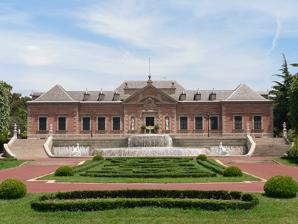
Building: Palace of Albéniz
Country: Spain
Year built: 1928
Official residence of the Spanish royal family in Catalonia, Spain Albéniz Palace Spanish: Palacete Albéniz Catalan : Palauet Albéniz Rear facade of the palace General information Architectural style Historicism , neo-Herrerian Town or city Barcelona Country Spain Coordinates 41°22′02″N 02°09′20″E / 41.36722°N 2.15556°E / 41.36722; 2.15556 Construction started 1928 Completed 1928 Client Spanish royal family Owner City Council of Barcelona Management Patrimonio Nacional Design and construction Architect(s) Juan Moya Idígoras The Palace of Albéniz (Spanish: Palacete Albéniz , Catalan : Palauet Albéniz ), formerly known as the Royal Pavilion of Montjuic , is a palace located on the Montjuïc mountain , in Barcelona , Spain, that currently serves as the official residence of the Spanish royal family in the region. Since its construction it has been adapted to its different functions: first, as a place of representation of the Crown during the 1929 Barcelona International Exposition and, after it, as accommodation for illustrious personalities. It has currently become the official residence of the Spanish royal family during their official stays in Catalonia . History 1929 Exposition The palace was built for the 1929 Barcelona International Exposition . Contrary to popular belief, the building did not serve as a royal residence, but housed the representation of the Royal Household . The royal family used it as a resting place, for light meals and tea, as well as to receive distinguished guests who visited the exposition. During the event, the sovereigns resided in the recently built Royal Palace of Pedralbes . The design of the pavilion was carried out by the architect of the Royal House, Juan Moya Idígoras (1867–1953). For this reason, although the buildings in the exhibition were not characterized by their stylistic homogeneity, the building stood out because it did not follow the guidelines of the Mediterranean and Catalan architecture of most of the palaces and pavilions in the Exposition, but was closer to Bourbon tastes and the aesthetics of Royal Sites. The official inauguration, in the presence of King Alfonso XIII , Queen Victoria Eugenie of Battenberg , the infantas and other authorities, took place on 5 October 1929. After the exposition In 1930, once the exposition was over, it was proposed to locate the Barcelona Music Museum in the palace. The project did not prosper but the Board of Museums proposed the construction and placement of a bust in honor of the musician, composer and pianist Isaac Albéniz . The City Council gave its approval and from that moment the Royal Pavilion of Montjuic has been known as the Palacete or Palauet Albéniz . This bust was sculpted by the Enric Casanovas and Mateu Fernández Soto. After remaining closed and unoccupied during the Second Republic and the Civil War , in 1952, the palace served as accommodation for cardinal Angelo Dell'Acqua , Pontifical Legate , who came to Barcelona for the XXXV Eucharistic congress . In 1957, Mayor Josep Maria de Porcioles i Colomer decided to convert the building into accommodation for distinguished visitors, including Prince Constantine of Greece , Richard Nixon , William Tubman , Habib Bourguiba , Cardinal Eugène Tisserant and Christian Pineau . From 1965 to 1970, the Barcelona City Council decided to remodel and expand the palace, and awarded the project to the local architects Joaquim Ros de Ramis, Antoni Lozoya and Ignasi Serra Goday. With the addition of the two new wings, the old quadrangular-shaped pavilion became the current shape of a capital "T". Mayor Porcioles decided that the interior be decorated with paintings by the most representative artists of contemporary Catalan art, such as Ramon Martí Alsina , Ramon Casas , Joaquin Mir Trinxet or Santiago Rusiñol , among others, as well as with furniture from the personal collection of Luis Plandiura, a famous Barcelona collector. The renovation also included the creation of a dome with paintings by Salvador Dalí that evoke culture and the city and another with a stained glass window by Carlos Muñoz de Pablos. The demolition of the nearby Palace of the Missions and Palace of Modern Art also allowed for the extension of the gardens, which received the name of Joan Maragall gardens in honor of the Spanish poet. The new building was inaugurated by Francisco Franco on 23 June 1970. The first guests of the renovated palace were the princes Juan Carlos de Borbón and Sofía de Grecia in February 1971, who, after their accession to the throne in 1975, preferred to use the Albéniz Palace as their official residence in the city instead of the Royal Palace of Pedralbes . Their son, King Felipe VI , and his wife, Queen Letizia , also prefer Albéniz to Pedralbes. The palace It was built with brick and stone framing the windows, doors and corners and its roofs are made of slate . Its exterior appearance has strong influences from Herrerian architecture , such as the Palacio de Santa Cruz or the Palacio de los Concejos . On the other hand, the original quadrangular plan of the pavilion is inspired by the Palace of Zarzuela or the Casita del Infante in El Escorial , both of them inspired by the Bolognese villa model of Serlio . Despite the changes and extensions that it has undergone due to its different uses, it can be said that the building retains its original characteristics. For the 1929 exposition, the interior of the building was decorated with armors from the Royal Armoury and tapestries and confectioners from the Royal Tapestry Factory and the royal collections, some of them woven according to Goya's cartoons . Also, several rooms of the pavilion, both in decoration and furniture, were reproductions of others existing in the Royal Sites. During the 1960s, several paintings by contemporary local artists were added to its interiors, such as Martí Alsina , Casas , Josep de Togores or Vayreda , as well as furniture from the personal collection of Luis Plandiura. Interior The palace is accessed through a large wrought iron gate crowned by a royal coat of arms and flanked by two lions that come from the Royal Palace of Pedralbes. The rooms can be divided into two parts according to the period in which they were built. Old rooms It corresponds to the quadrangular pavilion built during the Universal Exposition by the architect of the Royal House, Juan Moya Idígoras. Entrance hall : its most remarkable element is the dome painted by Dalí in the 1960s, which represents an allegory of the sardana , with references to the first man to walk on the Moon , the Montserrat mountain or the Sagrada Família . Historical figures linked to Barcelona are represented on the pendentives : Ramon Llull , Joan Maragall , Christopher Columbus and Miguel de Cervantes . Hall of Goya or Tapestries : it is inspired by several rooms of the Royal Palace of El Pardo and receives its name from the tapestries woven according to the Goya cartoons destined, precisely, for the aforementioned palace. Yellow Hall or Ramón Casas Hall : this room, originally used as a dining room, is a copy of the Yellow Hall in the Casita del Príncipe in El Pardo . Particularly noteworthy is the elaborate ceiling, the Empire-style chairs and the paintings and drawings by Ramon Casas , among others. Hall of Mirrors : the small cabinet and its Carlos IV -style furniture reproduce the famous King's Dressing Room in the Royal Palace of Aranjuez . Official Office : all the furniture in this room (chairs and armchairs, desk and bookcases) stand out for their elaborate marquetry. They are from the Alfonsine period and come from the Plandiura Collection. The palace visitors' book is kept in this room. Corridor : previously it was the rear exit of the pavilion; currently it serves as a link between the old and the new part. Golden Room : it is especially sumptuous due to the combination of agate-colored marble and golden cornices, scrolls and garlands. Its most remarkable furnishings are the chandeliers supported by caryatids and the 17th-century cabinet with ivory inlays. Hall of the Busts : it receives its name from the four busts located in the corners that represent two Roman emperors and the goddesses Diana and Selene . The late-baroque ceiling with golden stuccoes is inspired by those made in the Royal Palace of La Granja de San Ildefonso during the reign of Philip V . Circus : it is located in the center of the mansion, it is covered with Italian marble and decorated with tapestries from the 18th century owned by the City Council . Above all, the dome of polychrome crystals stands out, designed in the 1960s by Juan de Contreras y López de Ayala, 9th Marquis of Lozoya and executed by Carlos Muñoz de Pablos, its design is based on one from the time of Ferdinand VII , although in this case the Greek dance was replaced by a sardana . Goya Hall Yellow Hall Hall of Mirrors Golden Room Hall of Busts Ceiling of the Hall of Busts New rooms They are the two perpendicular wings built from 1965 to 1970 when the pavilion was enlarged, one of them contains the Gala Dining Room and the other one the "residential section". Gala Dining Room : it is the largest room in the palace despite its relatively low ceiling. It is decorated with Carlos IV style furniture. Rear Lobby : entirely covered in marble, it allows access to the garden and also serves as the nerve center of the residential or private section of the palace. Private Sitting Room : Located to the right of the lobby, it was formerly wood colored and is currently painted white. In the background, between the two doors that lead to the following rooms, hangs a portrait of Charles III . Lacquer Room : the small room gets its name from an oriental-style screen exhibited in the 1929 exposition; an elaborate Boulle-style chest of drawers is also remarkable. Private Dining Room : it is decorated with a neoclassical table from the old pavilion, as well as Louis XIV style consoles and paintings by Joaquim Vayreda and Ricard Canals . Library : its most outstanding piece of furniture is an oriental-style secretaire exhibited at the 1888 Barcelona Universal Exposition . Bedrooms : The residential section is completed by the private bedrooms located to the left of the lobby. These rooms are: the porcelain room, the hall, the main bedroom, the dressing room and the aide-de-camp bedroom. Gala Dining Room Private Sitting Room Joan Maragall gardens Serena , by Pilar Francesch. The gardens of the palace are named after Spanish poet Joan Maragall , like other gardens in the Montjuïc area dedicated to poets, such as the gardens of Jacint Verdaguer , Miquel Costa i Llobera and Joan Brossa . The original gardens were designed by Jean-Claude Nicolas Forestier with the assistance of Spanish landscape architect Nicolás María Rubió Tudurí. They created a complex with a marked Mediterranean character, with a classicist taste, combining the gardens with the construction of pergolas and terraces. Due to the desire to transform the palace into a true royal residence , since the Palau Reial de Pedralbes was not to the future King Juan Carlos I pleasure, in the 1970s the gardens were enlarged. The expansion project was carried out by Joaquim Maria Casamor, chief architect of the Department of Parks and Gardens of Barcelona, who designed a French-style project, with abundant sculptural decoration. The gardens are organized into three zones: one in front of the main facade of the palace, with two ponds at each end and a central area of flowerbeds, with a small temple with the sculpture Susanna in the Bath , by Théophile Barrau ; another on the sides of the palace, which corresponds to the old gardens of 1929, where two fountains with tritons and two sculptures entitled Reclining Woman , by Enric Monjo, stand out; and the northern area, which overlooks the Palau Nacional (headquarters of the National Art Museum of Catalonia ), where a peristyle courtyard with an Ionic colonnade stands out, with the sculpture Serena , by Pilar Francesch, and where the chapel of Santa Madrona is located. References